Super Nintendo Entertainment System

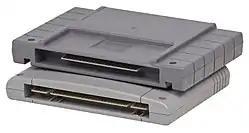
Top: North American cartridgeBottom: Japanese/PAL Super FX-enhanced cartridge

The CPU is a Ricoh 5A22, a derivative of the 16-bit WDC 65C816 microprocessor. In NTSC regions, its nominal clock speed is 3.58 MHz will slow to either 2.68 MHz or 1.79 MHz when accessing some slower peripherals.